Pulpulak

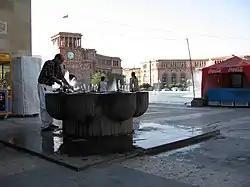
In Yerevan's Republic Square

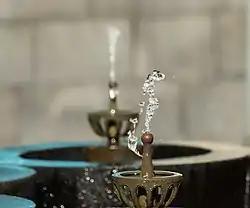
A closeup look at a pulpulak

A pulpulak is a public water fountain common in Armenia and in the former Armenian-populated Republic of Artsakh. Pulpulaks are a significant part of Armenian culture, and first appeared on the streets of Yerevan in the 1920s before becoming extremely popular. Pulpulaks were, and still are, often used by people to appoint meetings and by couples as dating locations.